Answer in natural language. Which object is closer to lshaped dark countertop, black upright refrigerator or blurry image? Choose between the following options: black upright refrigerator or blurry image
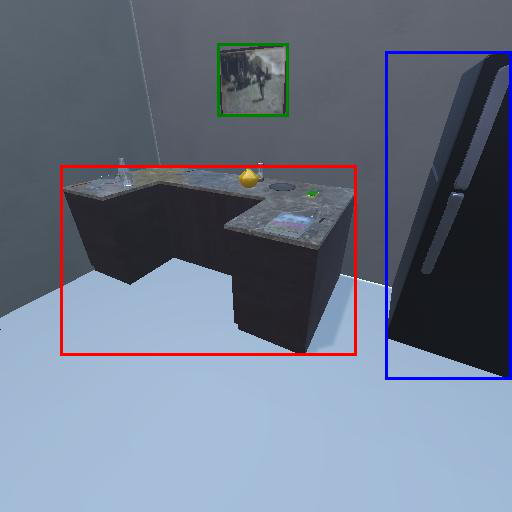
<answer>blurry image</answer>